The Inscrutable Americans (film)

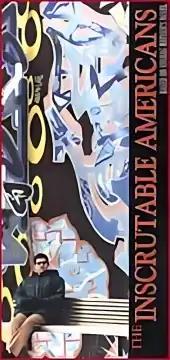
Official poster

The Inscrutable Americans is a 2001 Indian English-language comedy drama film directed by Chandra Siddhartha and starring Rajeev Punja and Eron Otcasek.